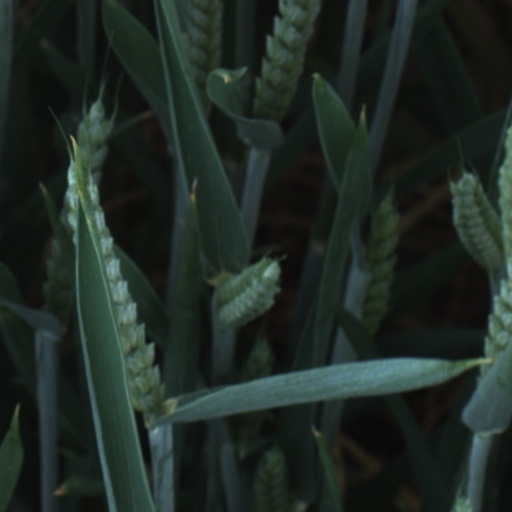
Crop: wheat